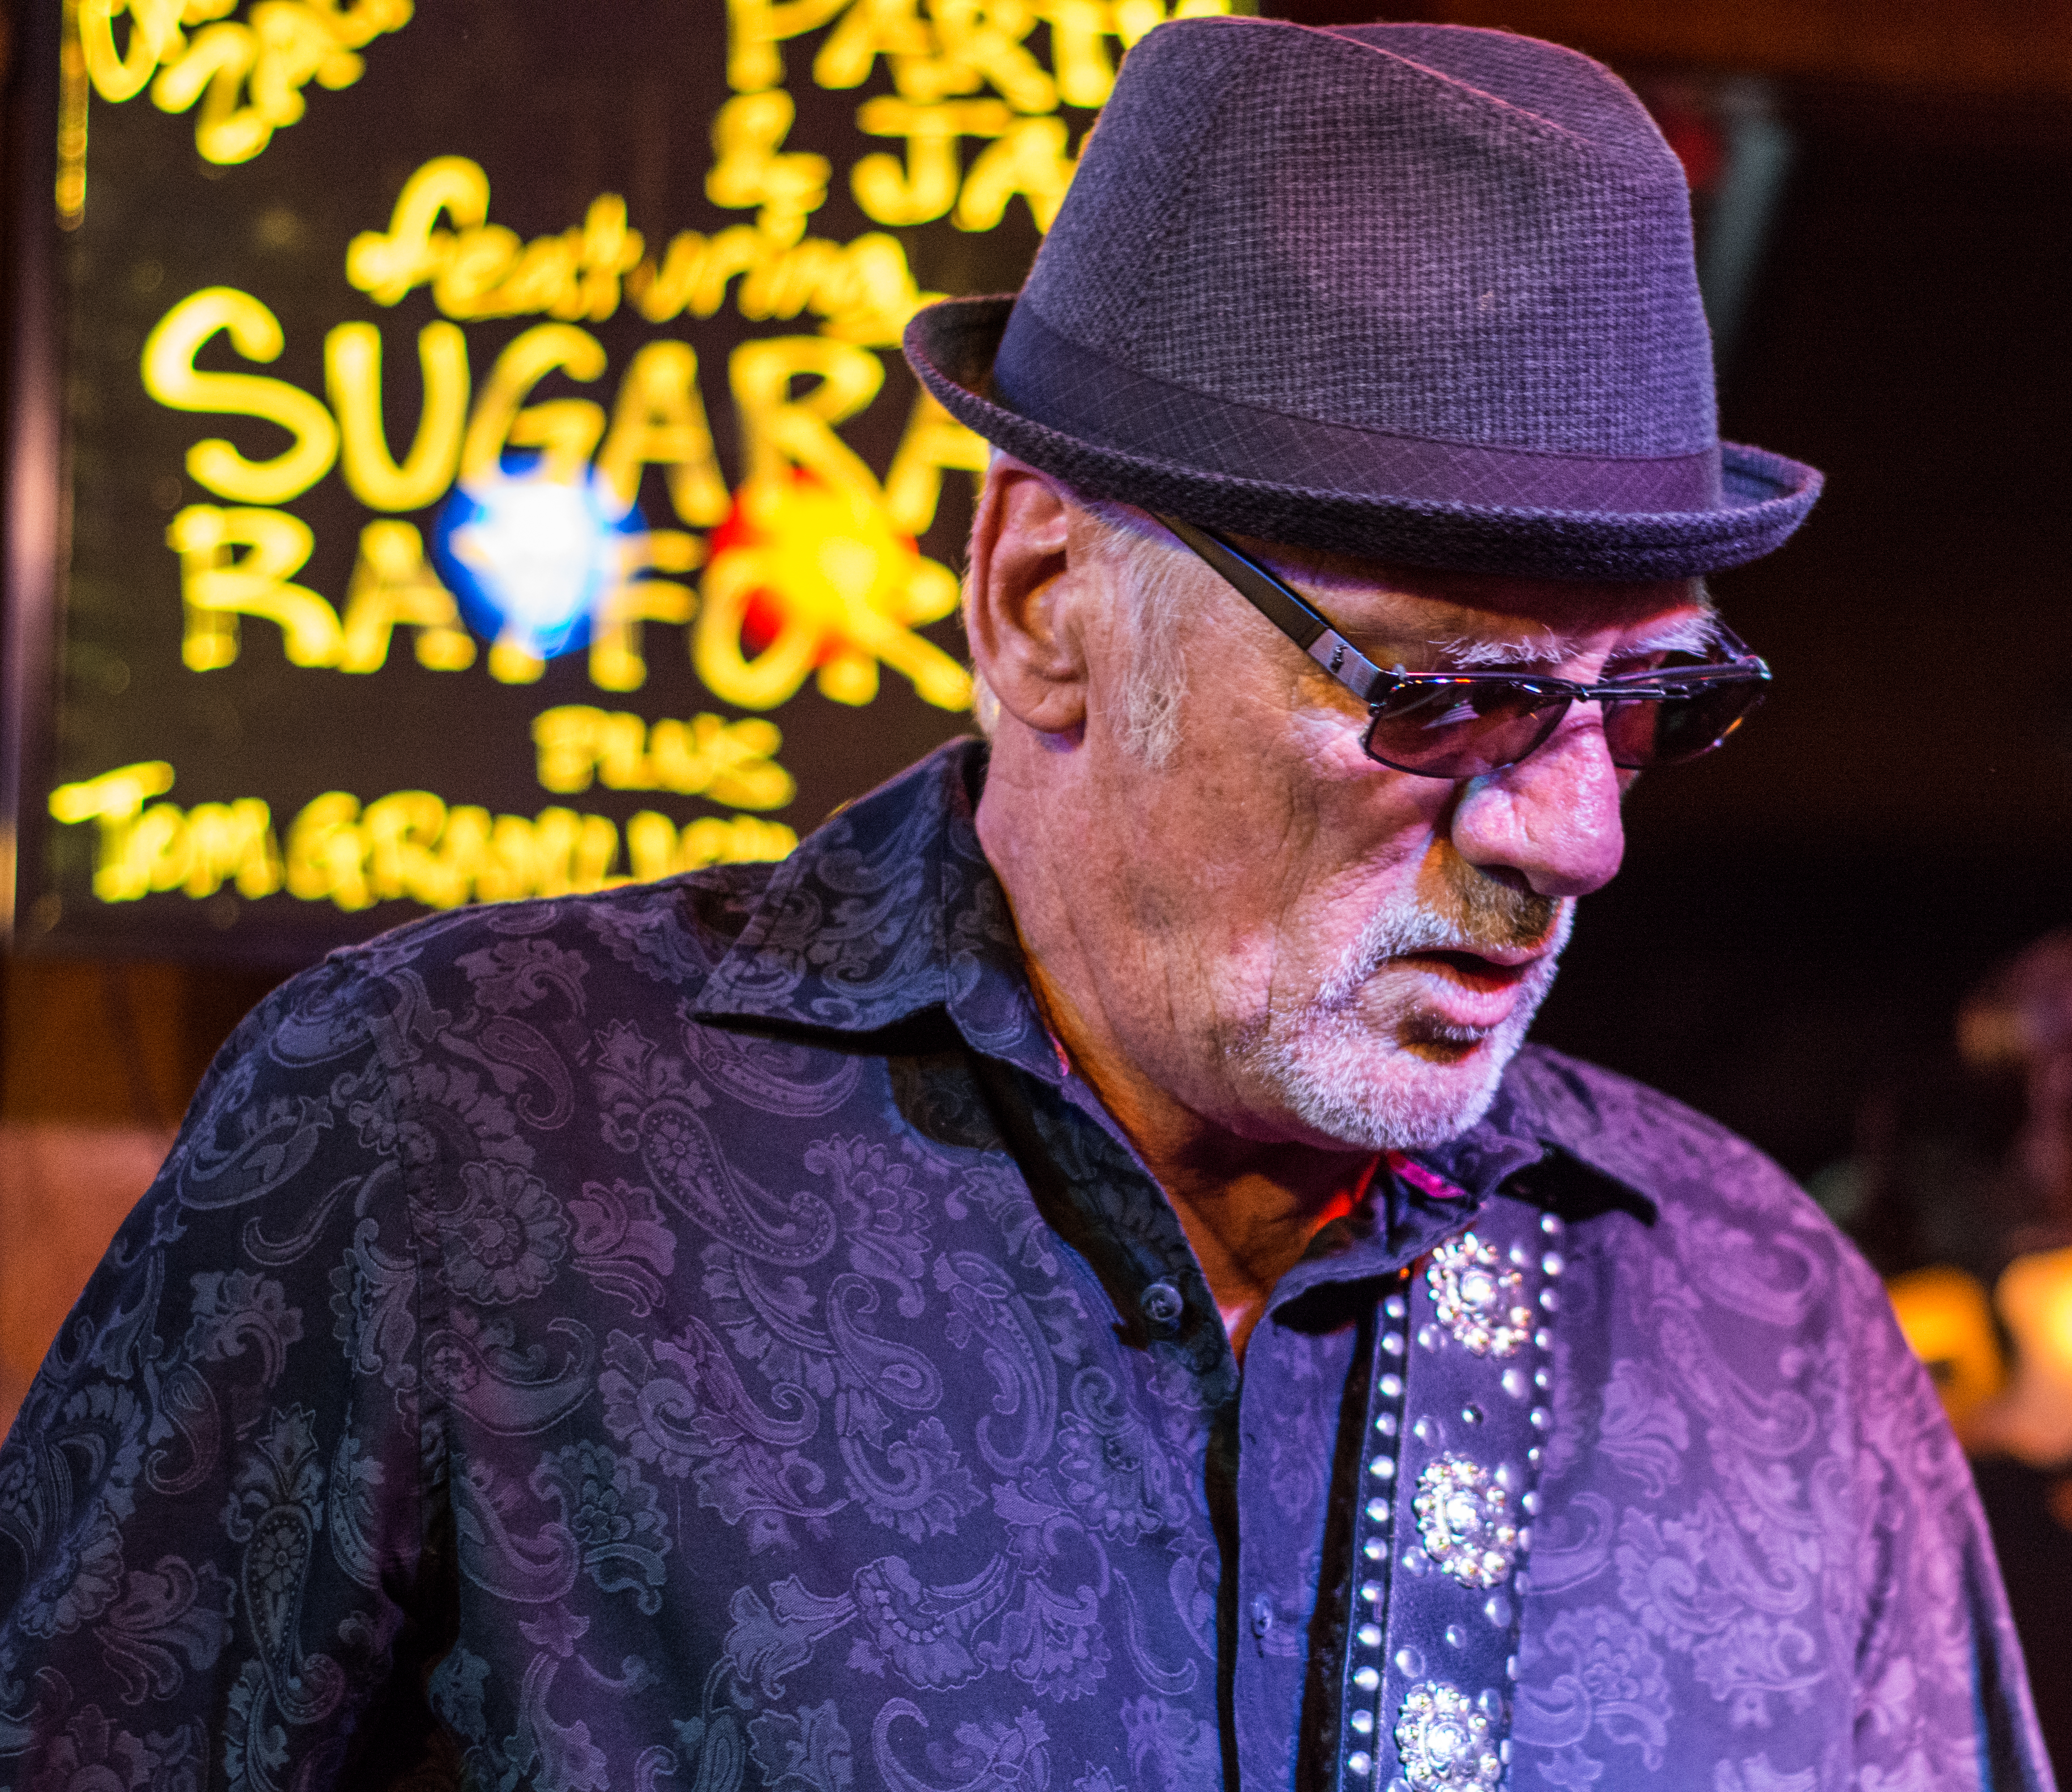
music, people